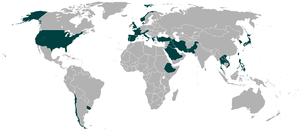
Le char M24 Chaffee est un char léger produit par les États-Unis, utilisé pendant la Seconde Guerre mondiale et dans plusieurs conflits ultérieurs comme la guerre de Corée. Il est désigné Chaffee par les Britanniques en l’honneur du général Adna Romanza Chaffee, qui a contribué au développement des unités blindées dans l'armée américaine.